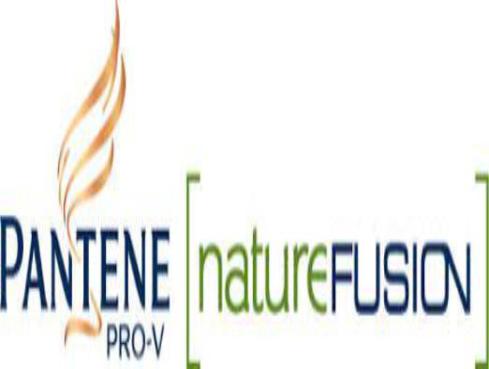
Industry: Necessities